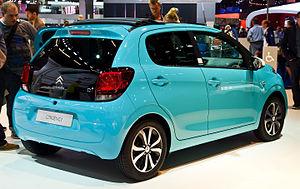
Carlo Bonzanigo est un designer automobile italien et suisse, qui a longuement officié chez Pininfarina et au Style Citroën à Vélizy. De 2015 à fin 2016 Carlo Bonzanigo a dirigé le Studio de Design Q-Red à Maranello, Italie, et officie en qualité de Consultant chez Ferrari Design, Maranello. De janvier 2017 à décembre 2019 il a été Senior Vice President Design de la maison Pininfarina à Cambiano, près de Turin.